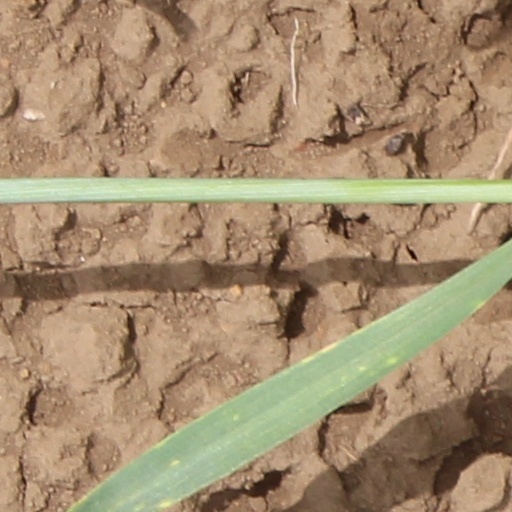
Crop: wheat